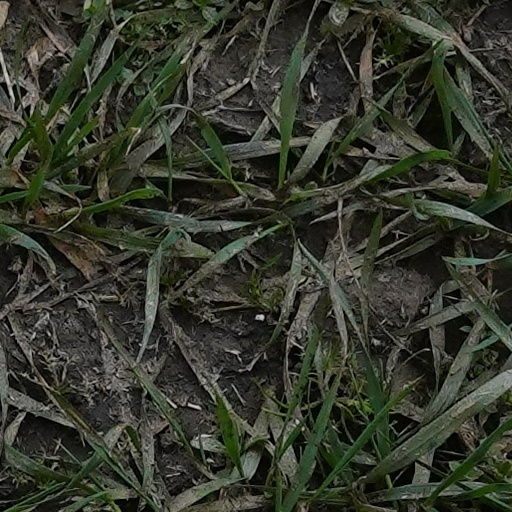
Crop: wheat